AEC Routemaster

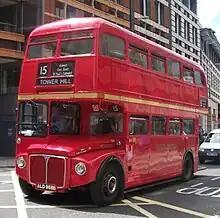
East London Routemaster on Heritage route 15 on Ludgate Hill in June 2008

The first green Routemasters, apart from prototype CRL4, now RMC4, were 69 RMCs (Routemaster Coach) for Green Line work. These were the same length as the RMs but had luxury seating, luggage racks, strip lights and platform doors. The later 43 RCLs (Routemaster Coach Lengthened) were the same length as the RMLs but again with coach seating and platform doors.